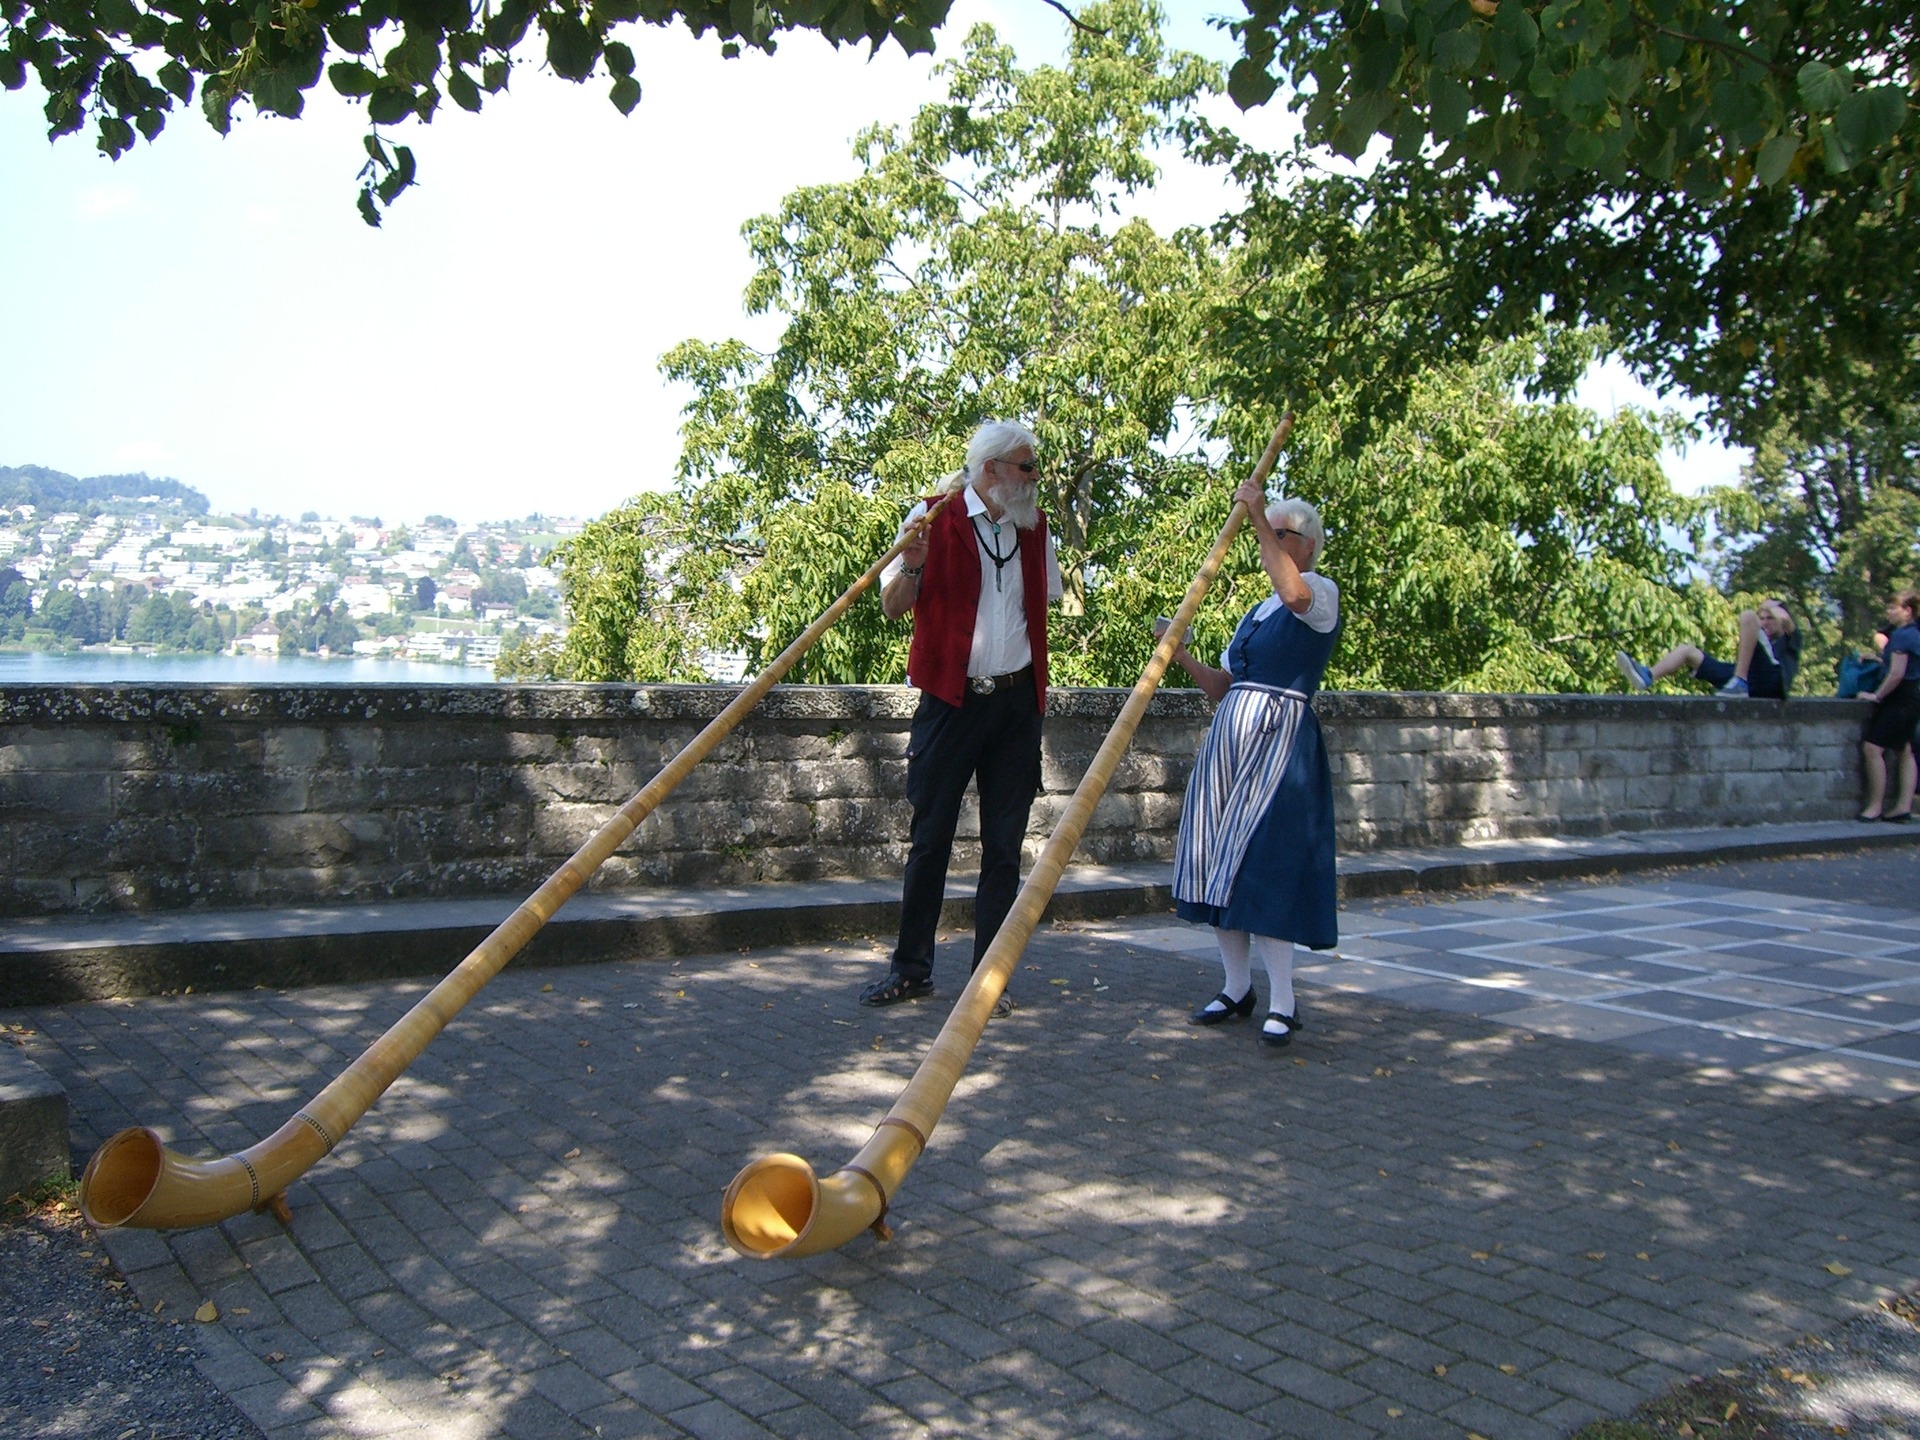
switzerland, alphorn, tree, wind instrument, musical instrument, leisure